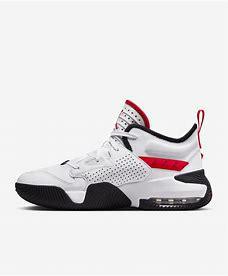
Brand: Jordan
Model: Stay Loyal 2